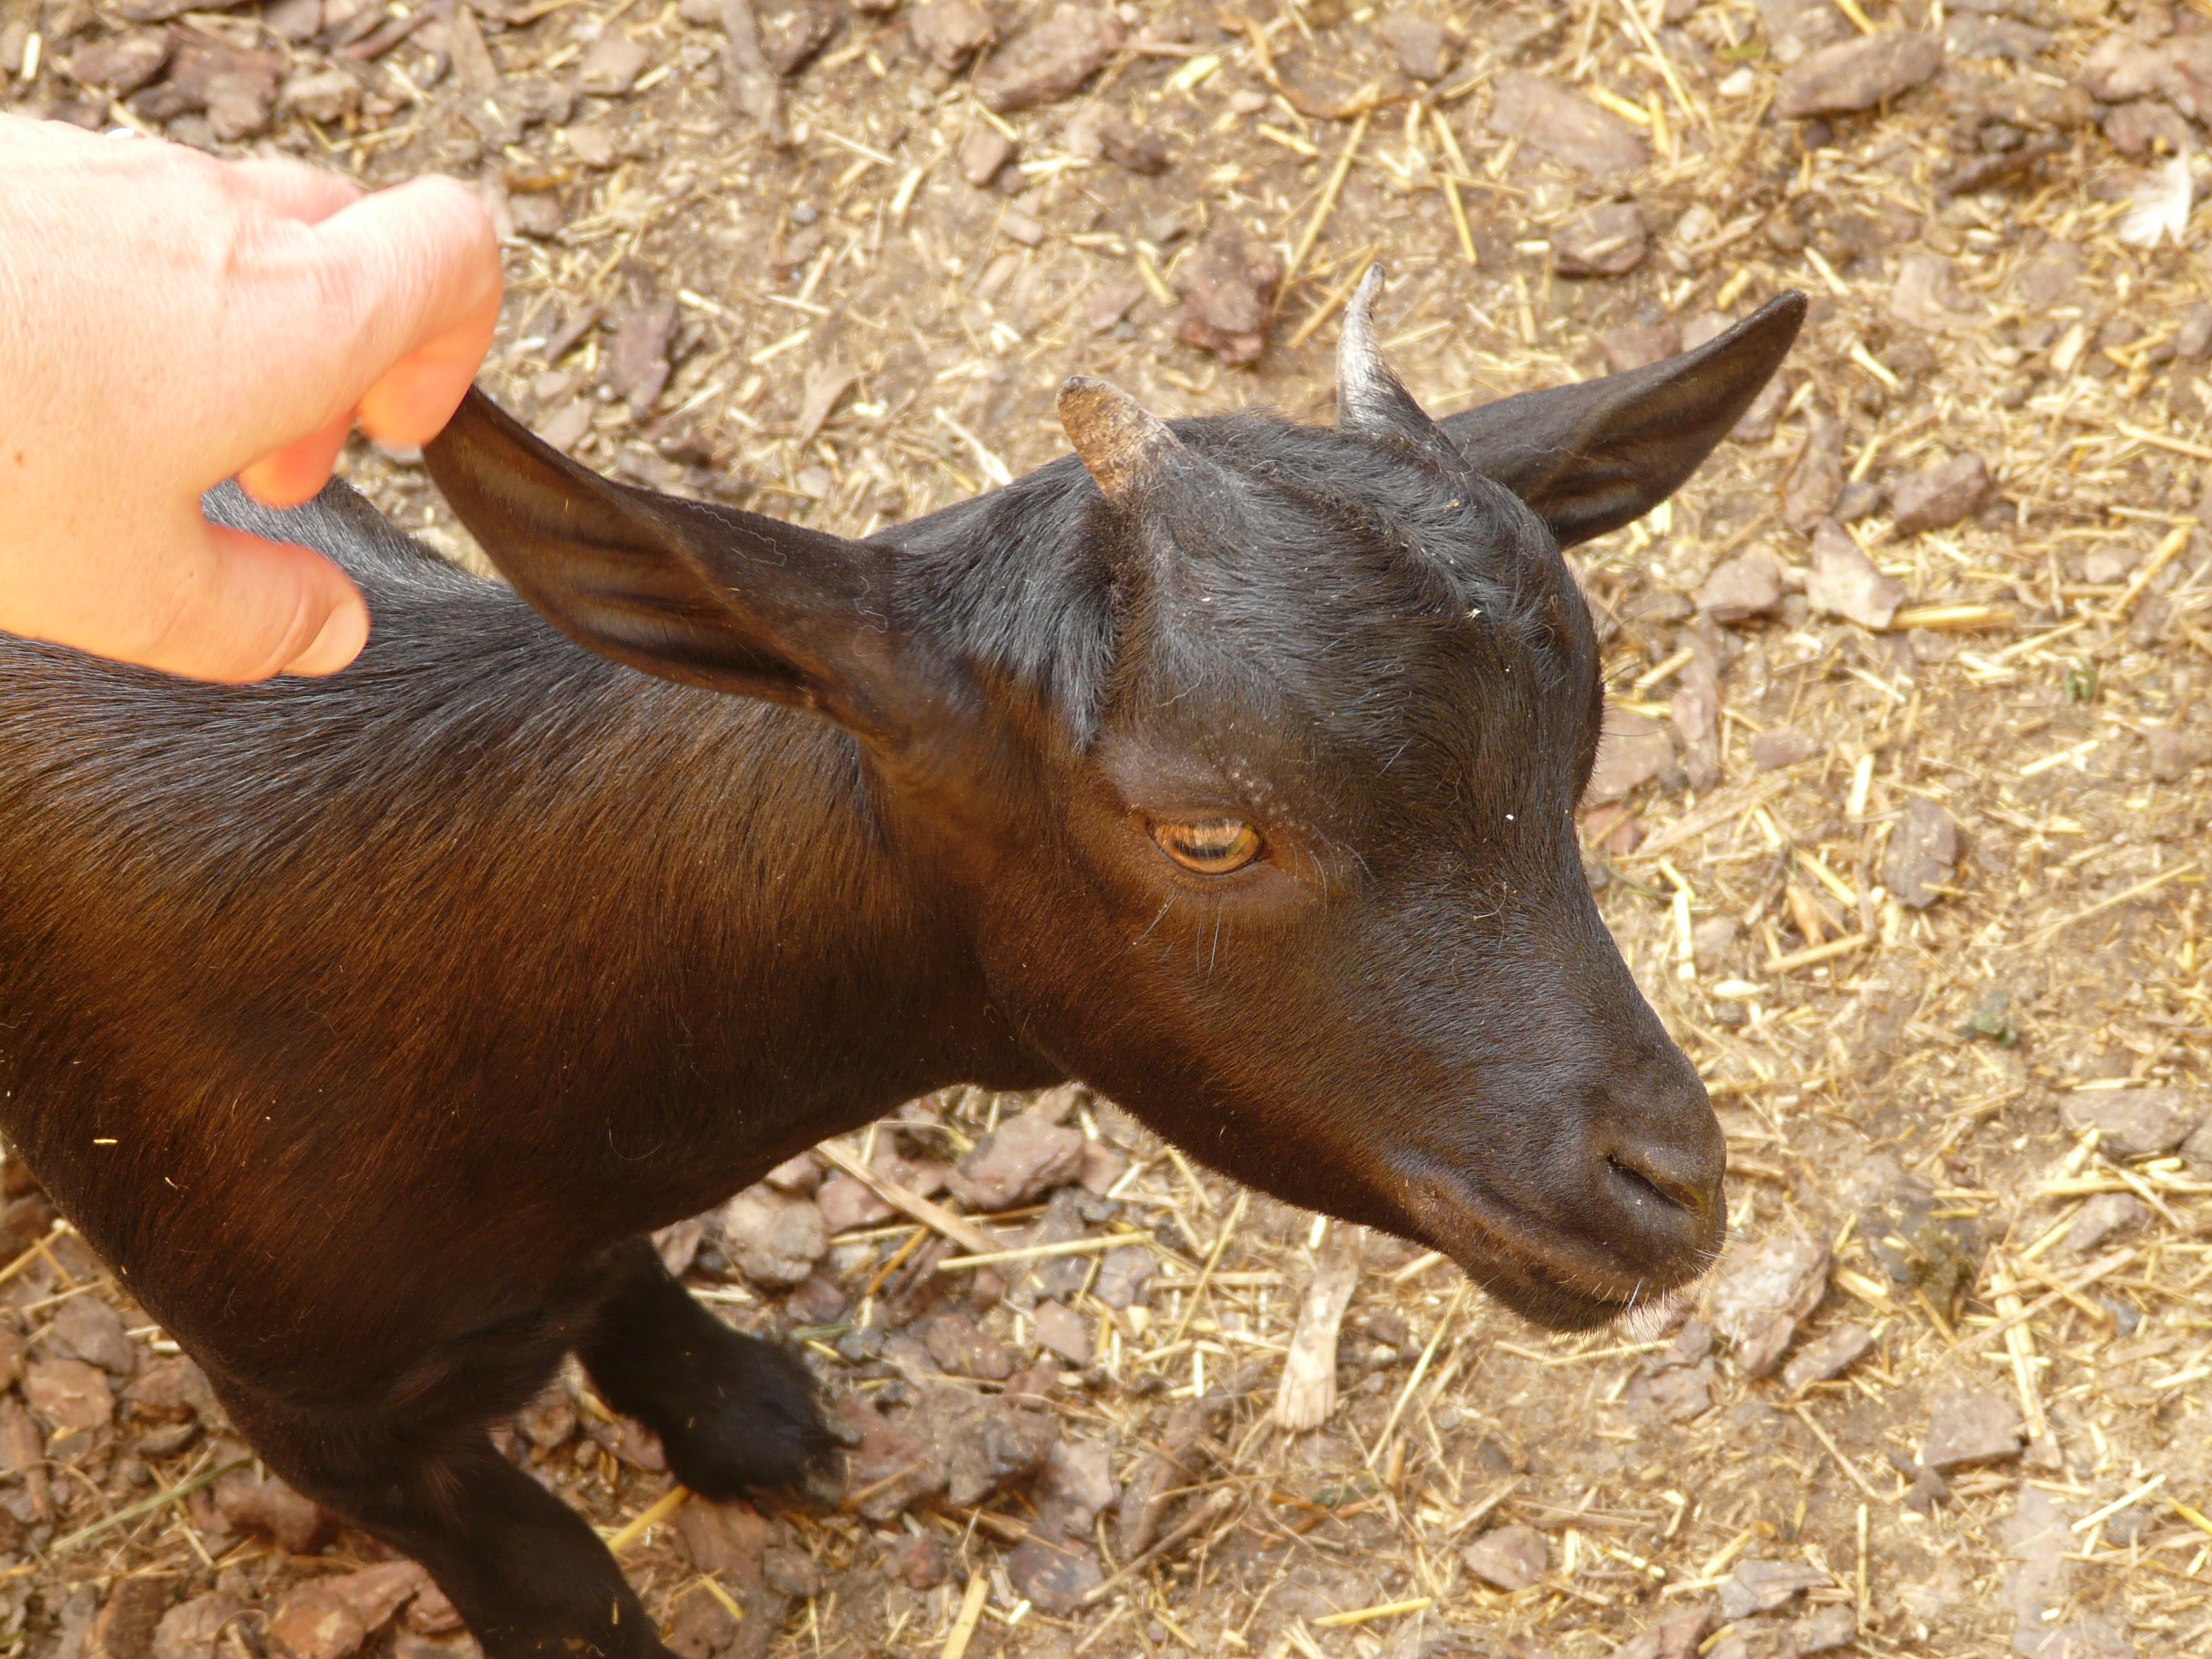
farm, animal, wildlife, goat, horn, brown, mammal, fauna, goats, stall, vertebrate, baby goat, cattle like mammal